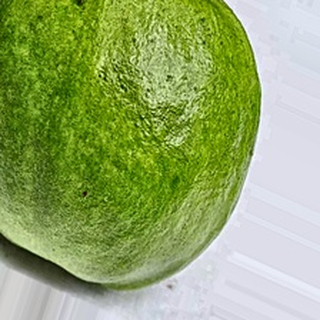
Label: healthy_guava